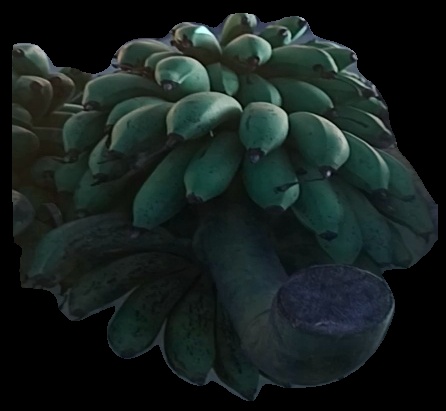
Variety: rasbale
Grade: grade2